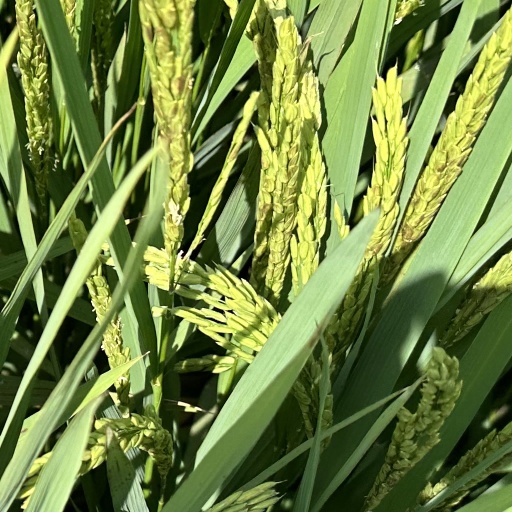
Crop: rice